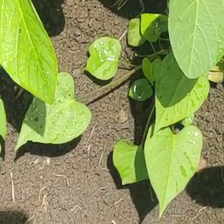
Weed species: Obscure_morning _glory(Ipomoea obscura)